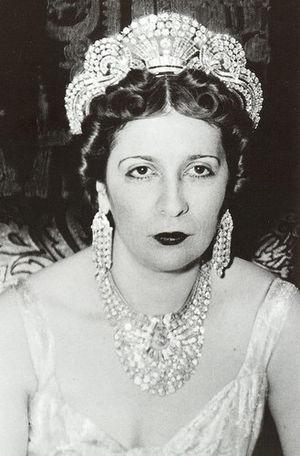
Nazli Sabri est née à Alexandrie, en Égypte, le 25 juin 1894 et décédée le 29 mai 1978 à Los Angeles, aux États-Unis. Seconde épouse du roi Fouad Iᵉʳ et mère du roi Farouk, elle est reine d'Égypte de 1919 à 1936.